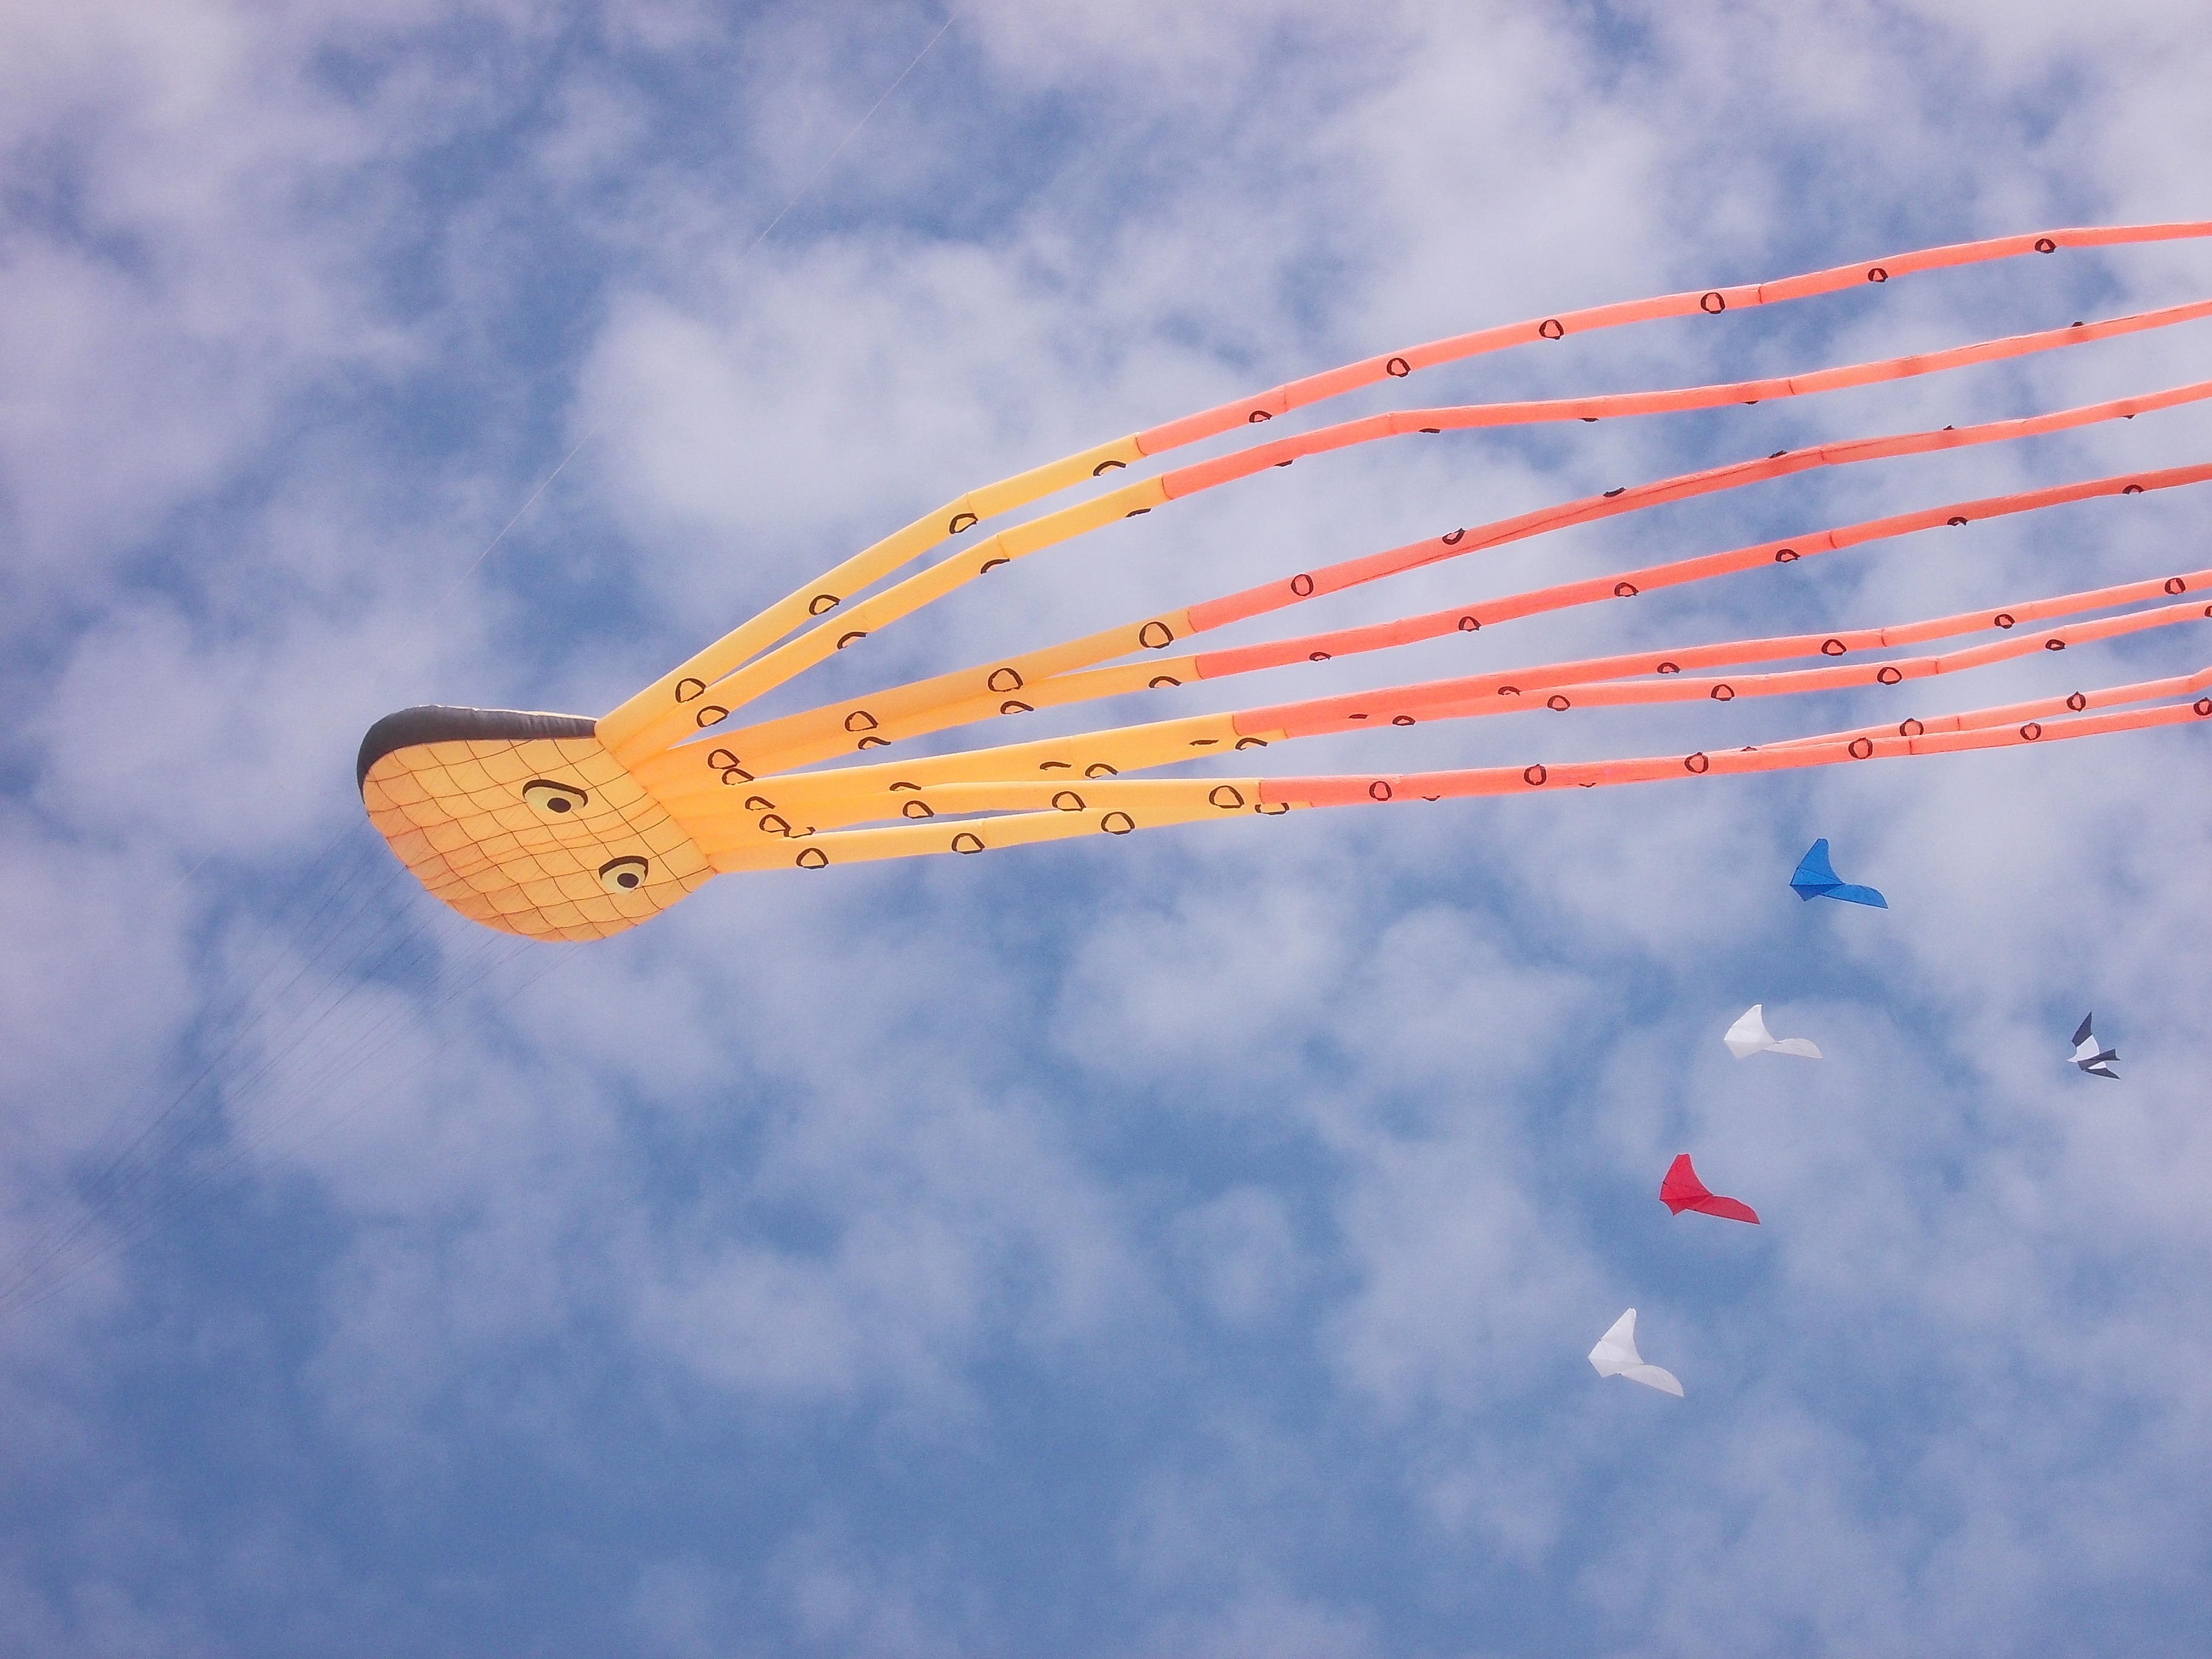
beach, wing, sky, wind, airplane, orange, line, kite, flight, blue, extreme sport, toy, paragliding, blue sky, octopus, clouds, colors, sports, event, bray dunes, yellow and orange octopus, wind round, atmosphere of earth, windsports